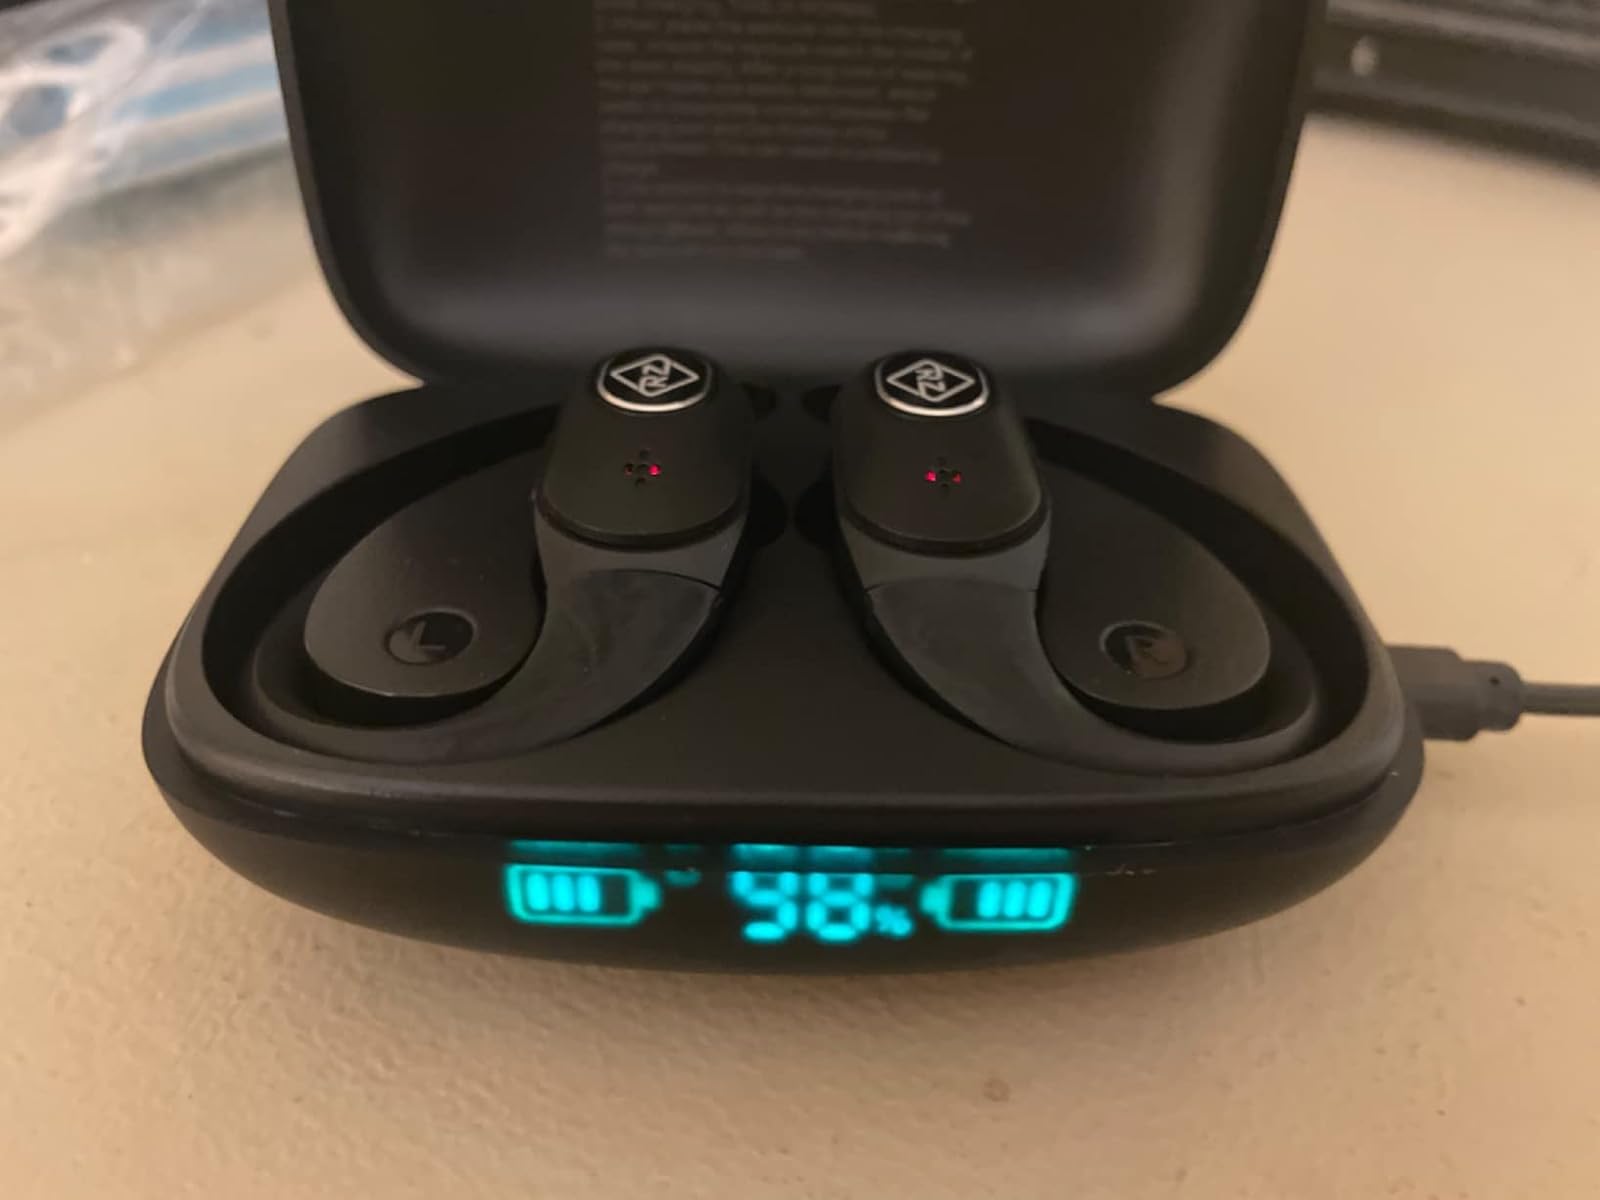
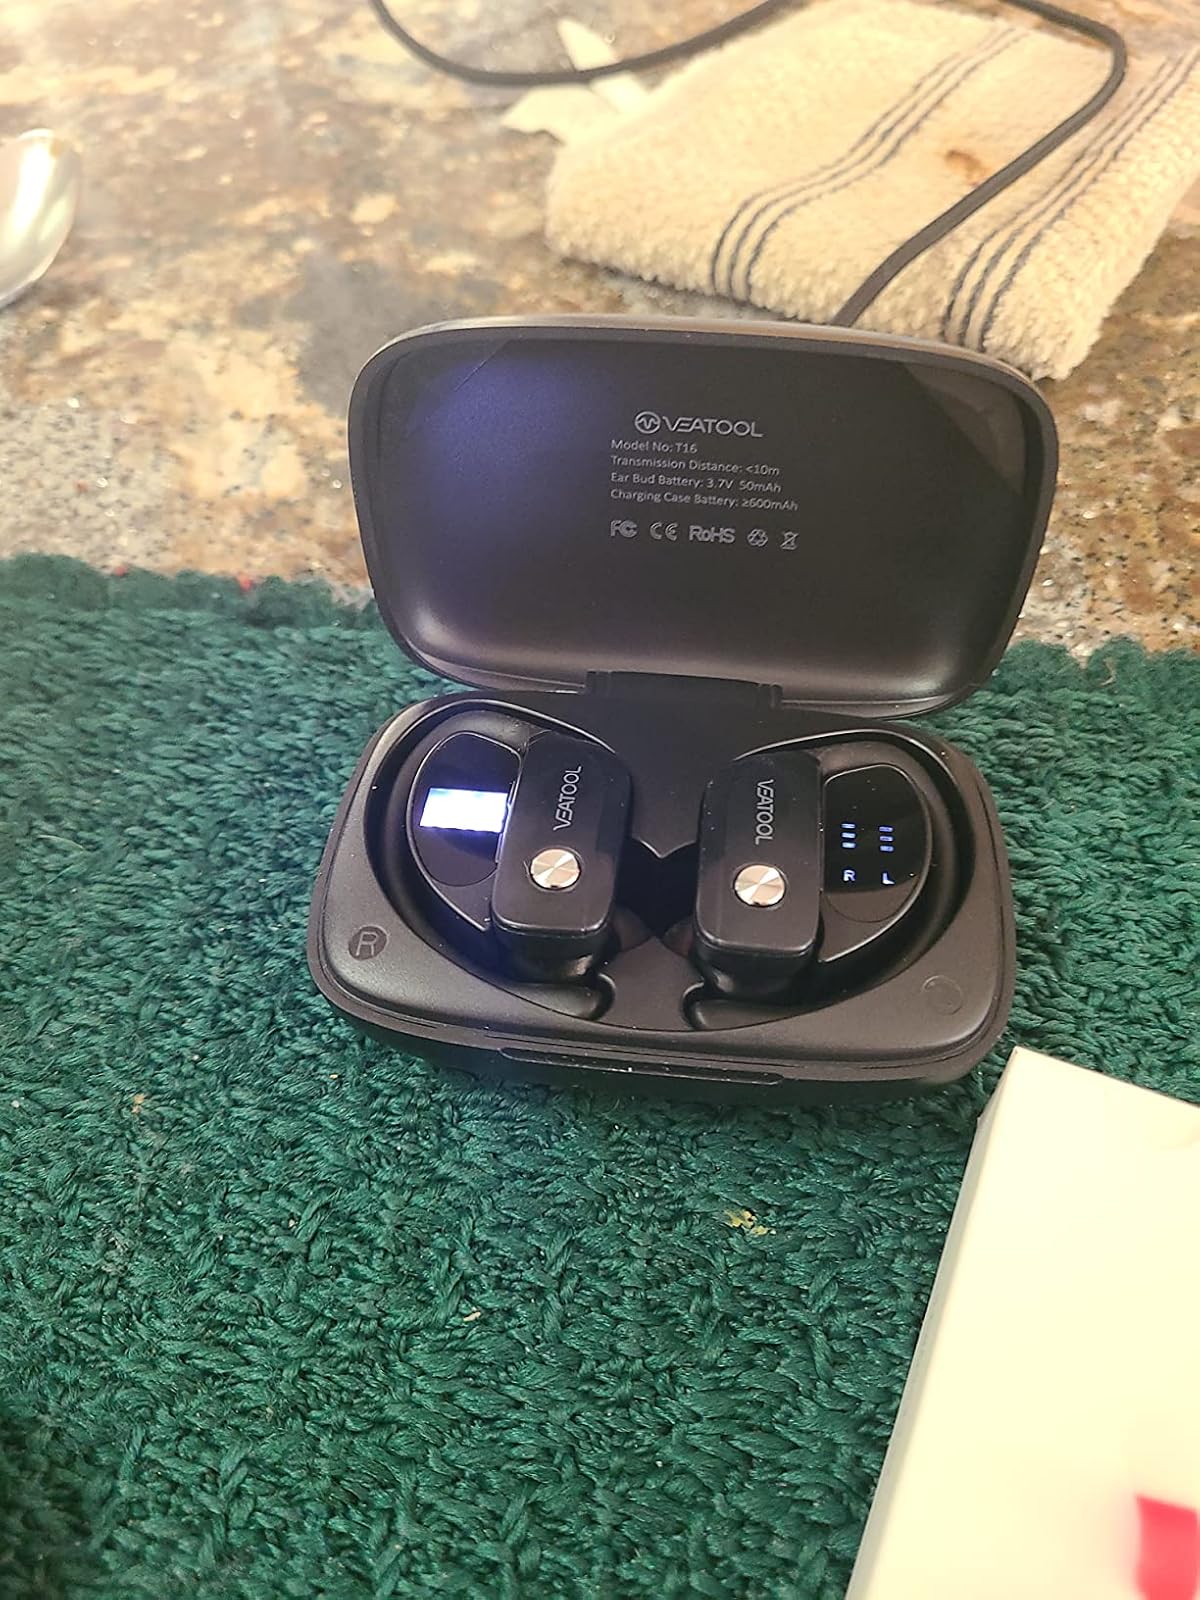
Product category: earbuds
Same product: no